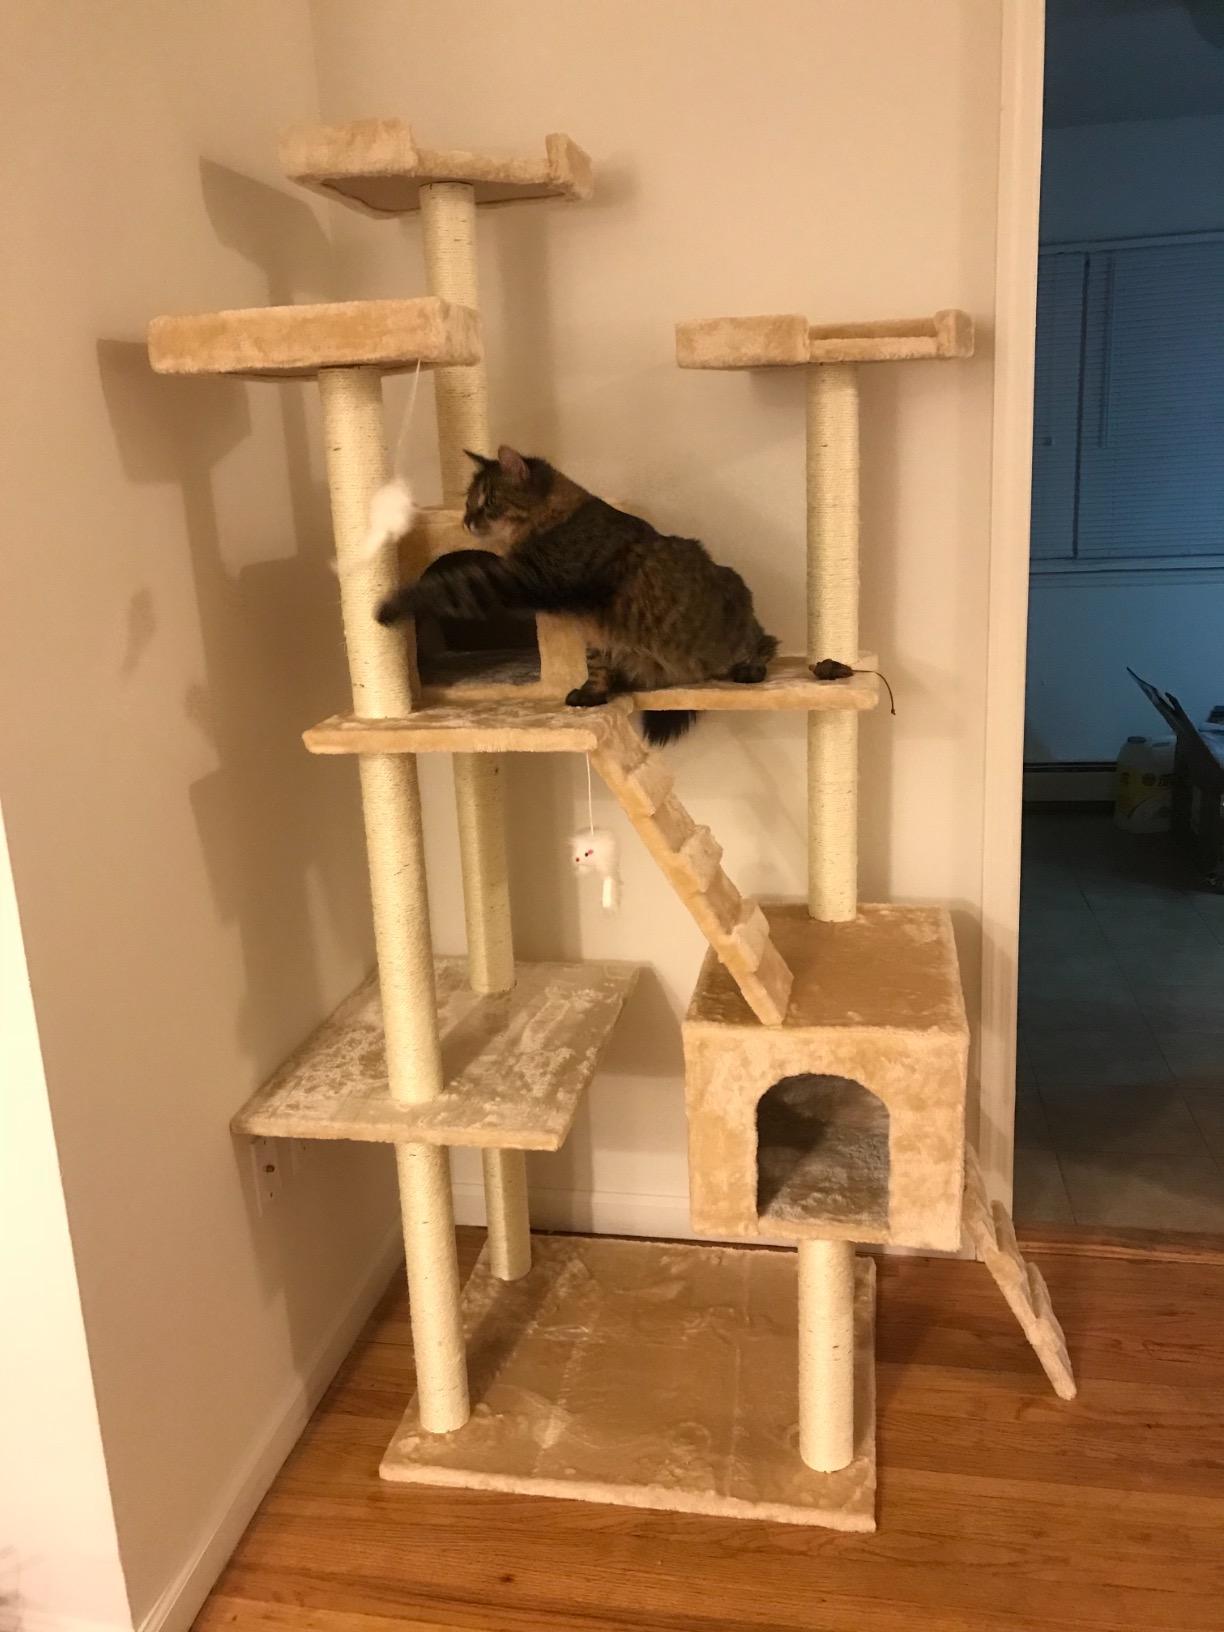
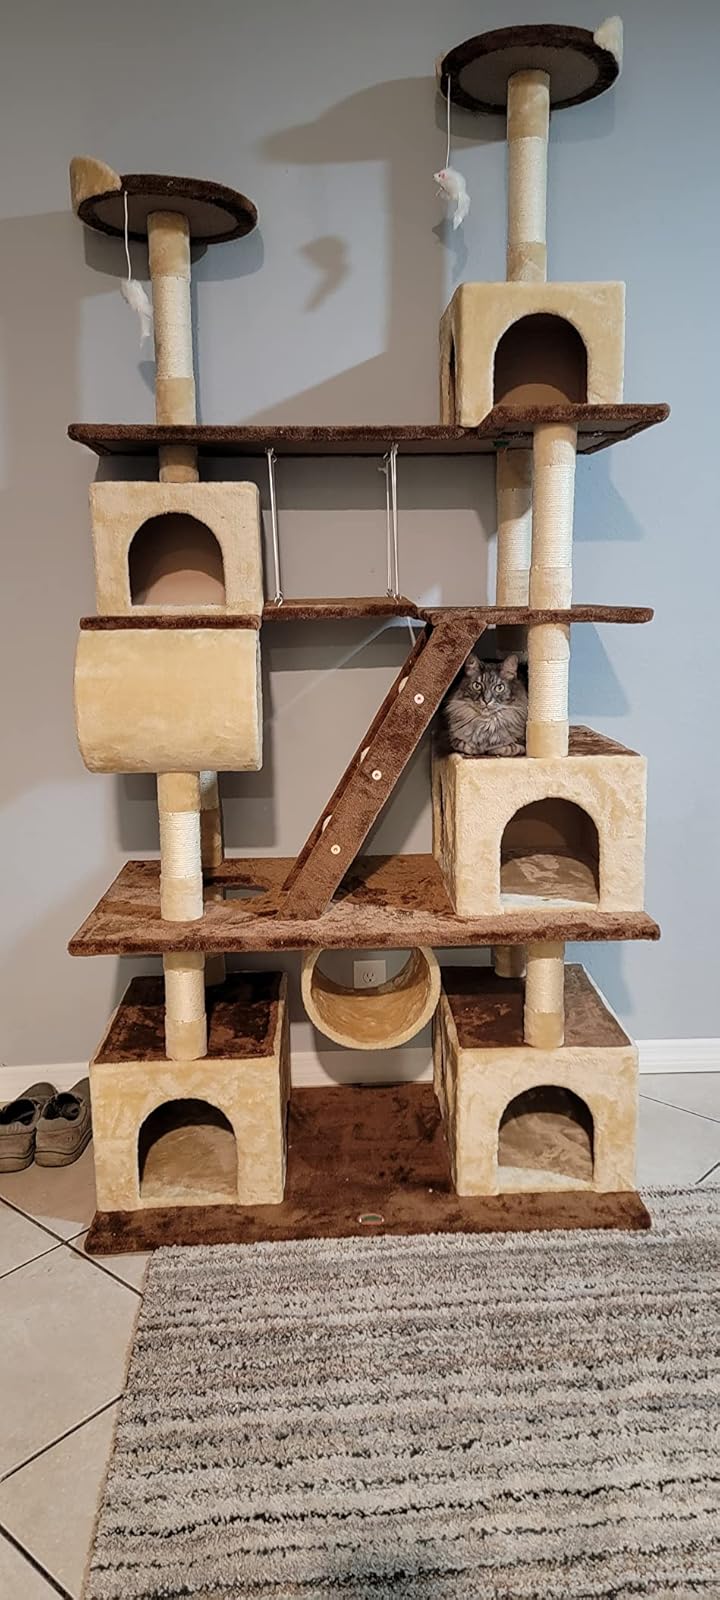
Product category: items_cat tree
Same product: no